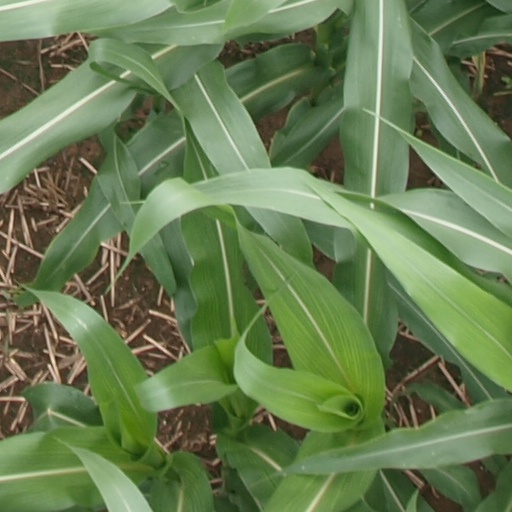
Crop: maize; corn